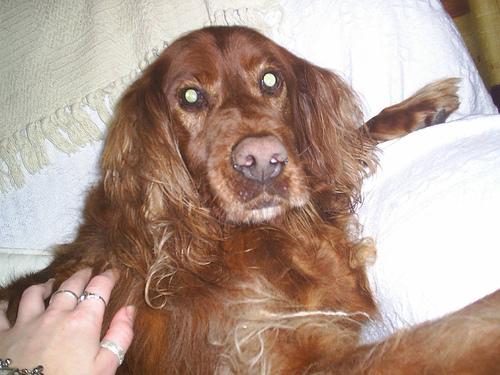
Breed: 207-n000011-Irish_setter